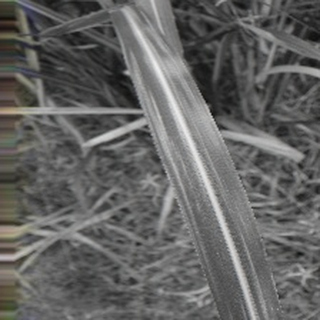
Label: sugarcane_bacterial_blight